1842 Atlantic hurricane season

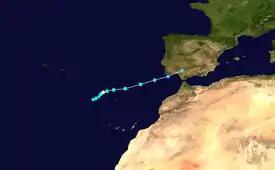
Track map of 2005's Hurricane Vince, which likely followed a path very similar to that of the late-October hurricane in the eastern Atlantic

In late October, a highly unusual tropical cyclone formed in the far eastern Atlantic, first detected to the southwest of Madeira on October 24. On October 26, a ship near Madeira recorded a barometric pressure of , suggesting a hurricane of Category 2 intensity. The hurricane passed just north of Madeira on October 27, producing heavy damage in Funchal. After brushing the northwestern coast of Morocco on the night of October 28–29, the hurricane moved ashore over southwestern Spain and likely became extratropical shortly thereafter. As a result of the extratropical transition, damaging winds extended far from the storm center and affected much of inland Spain. Dozens of ships, including three belonging to the Spanish Navy, were lost or severely damaged in the storm. Two bridges were washed away in Cádiz and homes were destroyed in Seville. Hurricane-force winds reached as far inland as Madrid, and thousands of trees were uprooted in the province of Badajoz. This storm serves as an important historical analogue for Hurricane Vince, which followed a similar course in October 2005.